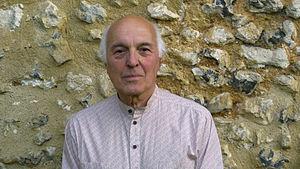
Goudji, par Stéphane Barsacq, septembre 2011
Goudji, né à Bordjomi en Géorgie le 6 juillet 1941, est un sculpteur et un orfèvre français.
L’émigration géorgienne vers la France date du début du XXᵉ siècle, même si au XVIIIᵉ siècle Saba Soulkhan Orbéliani et au XiXᵉ siècle certains aristocrates libéraux comme Niko Nikoladzé ou Georges Dekanozichvili ont ponctuellement séjourné à Versailles ou à Paris.